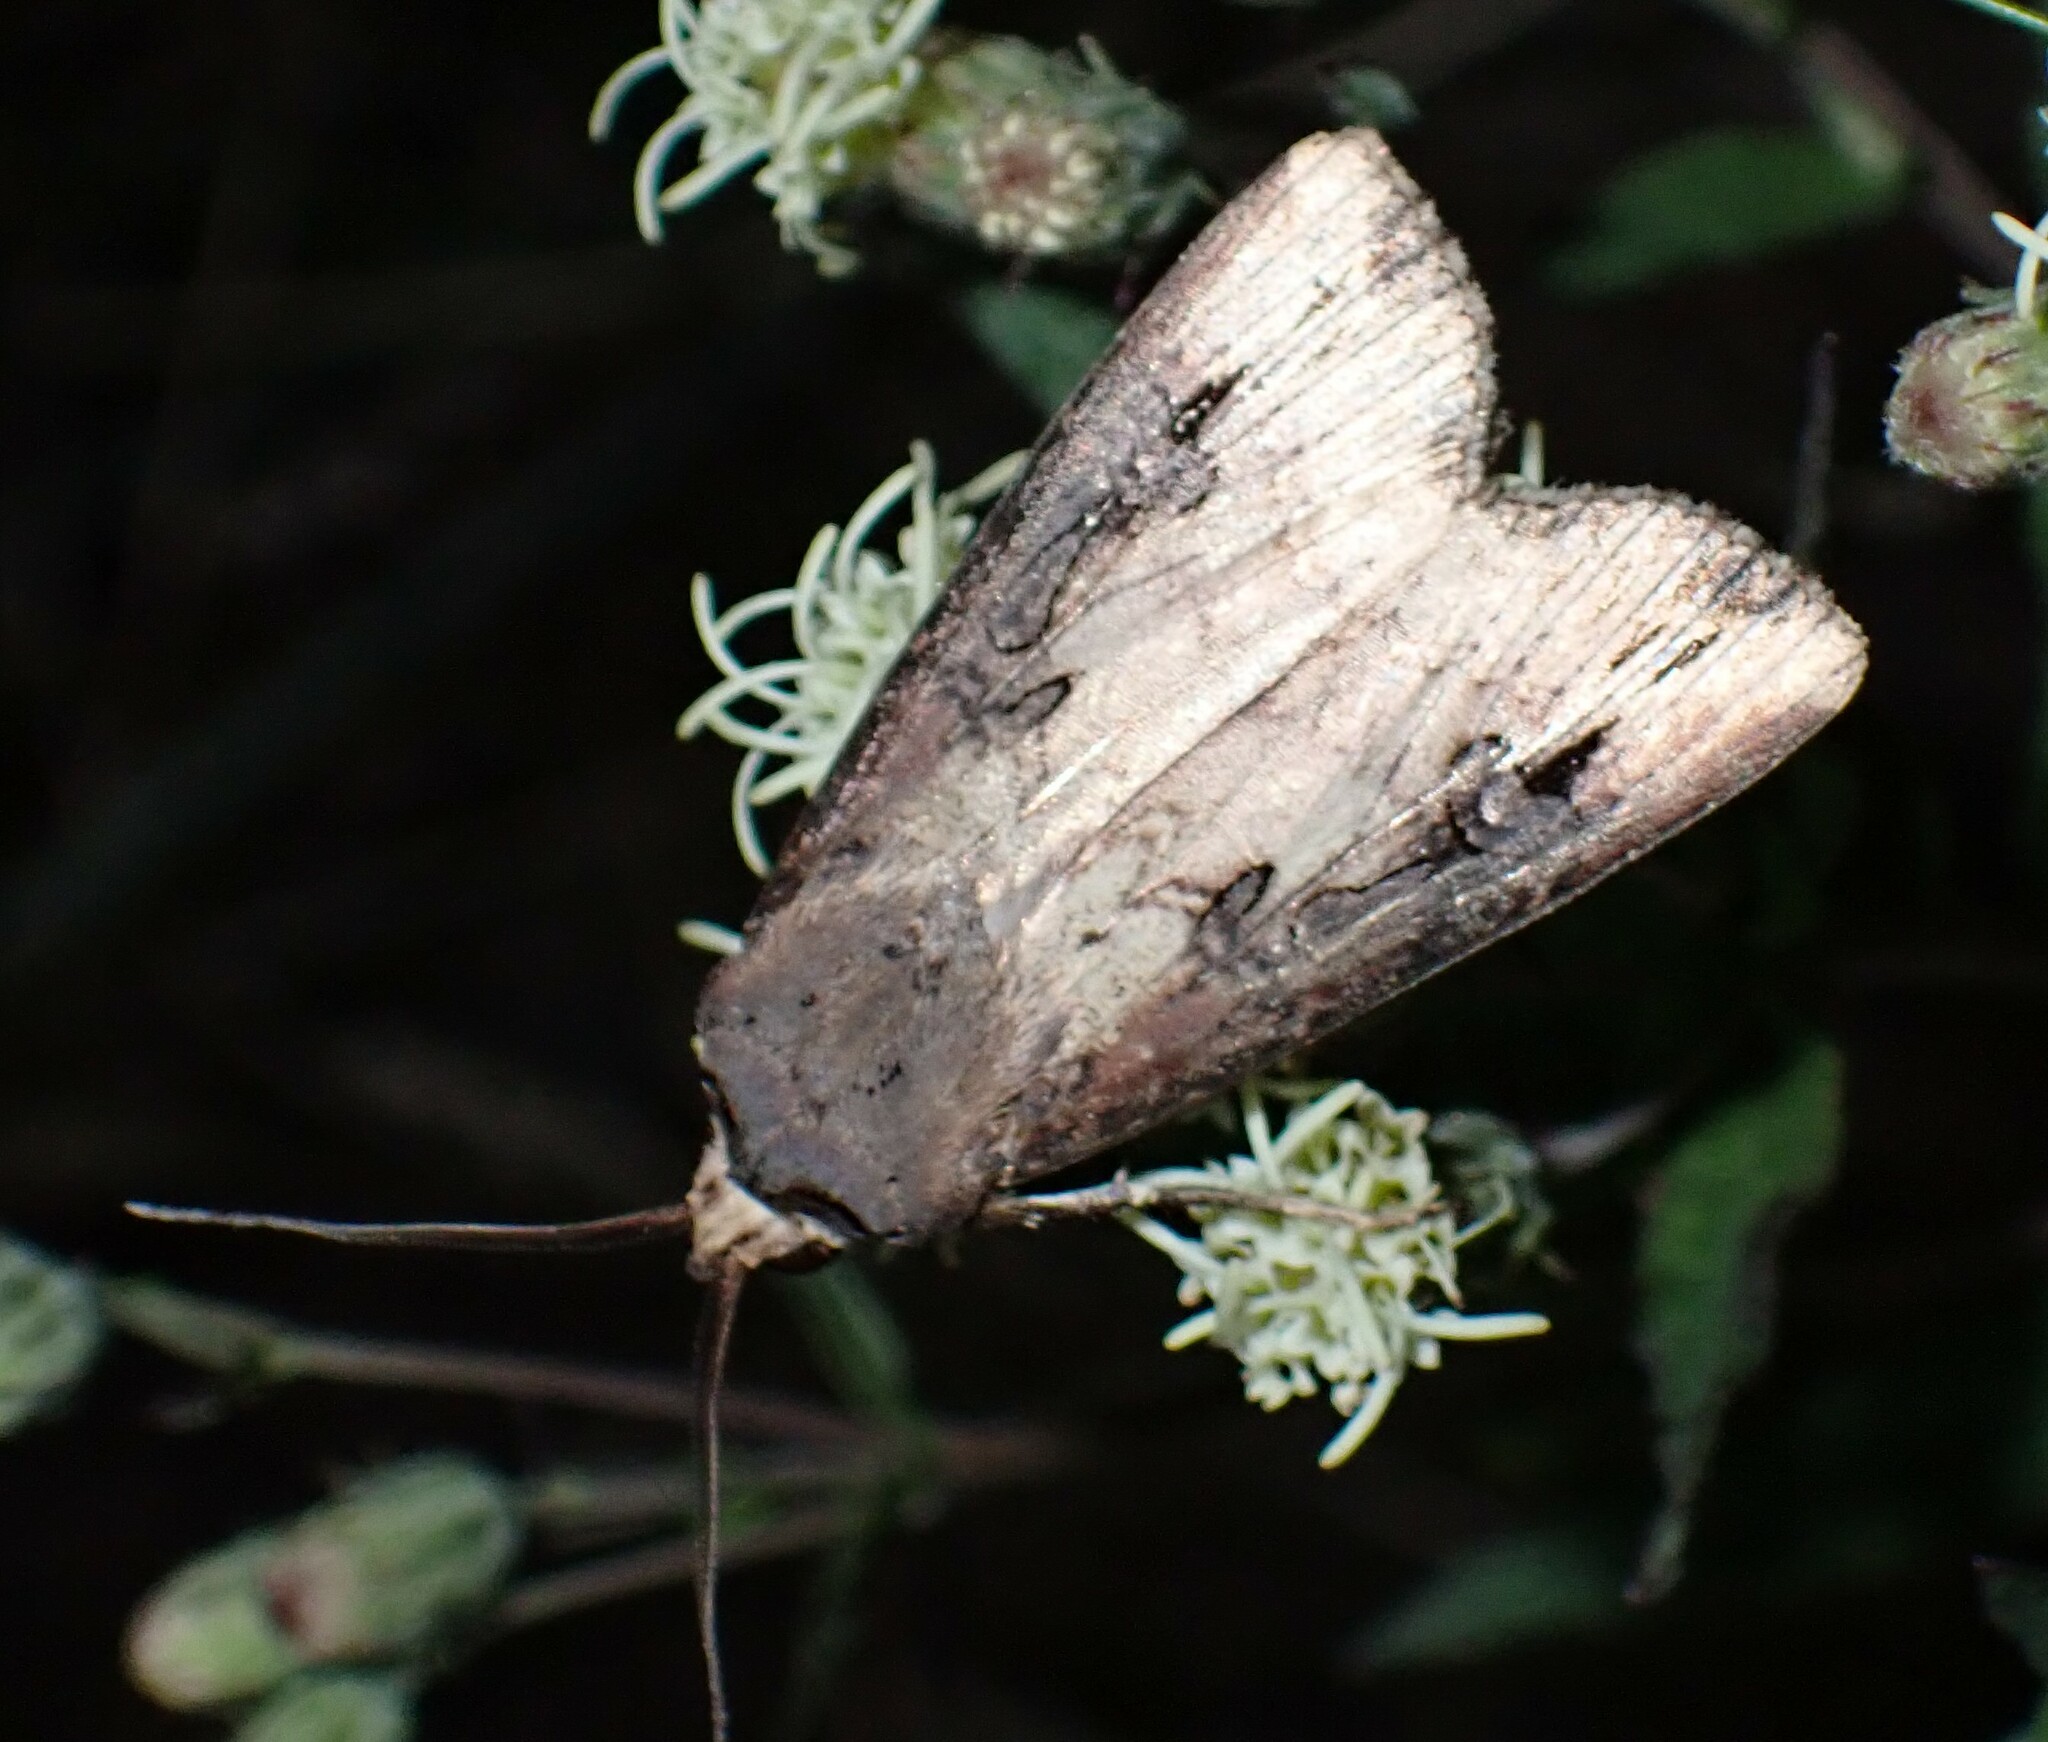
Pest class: cutworms